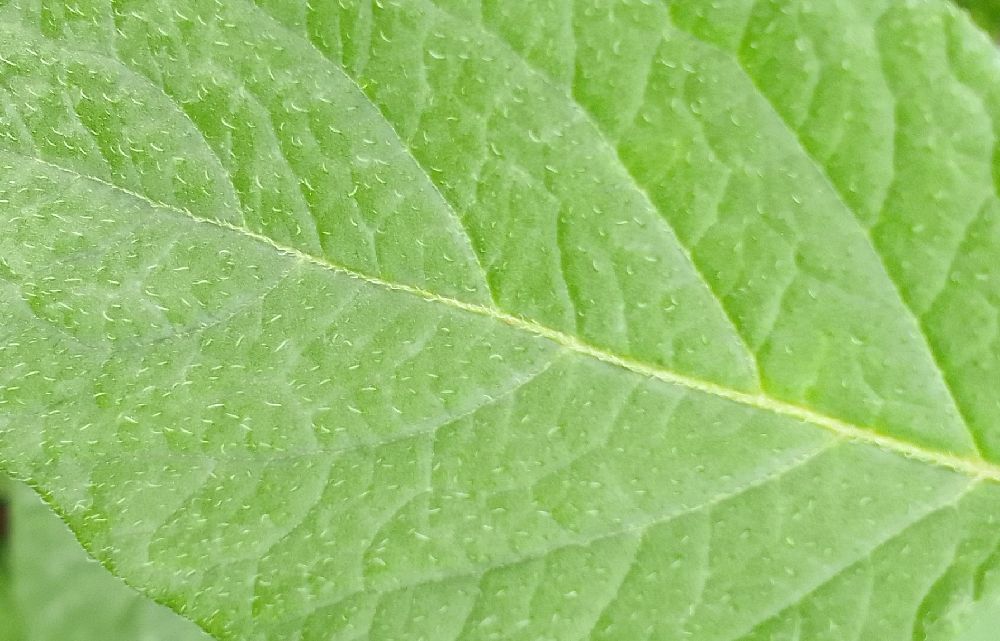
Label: Healthy